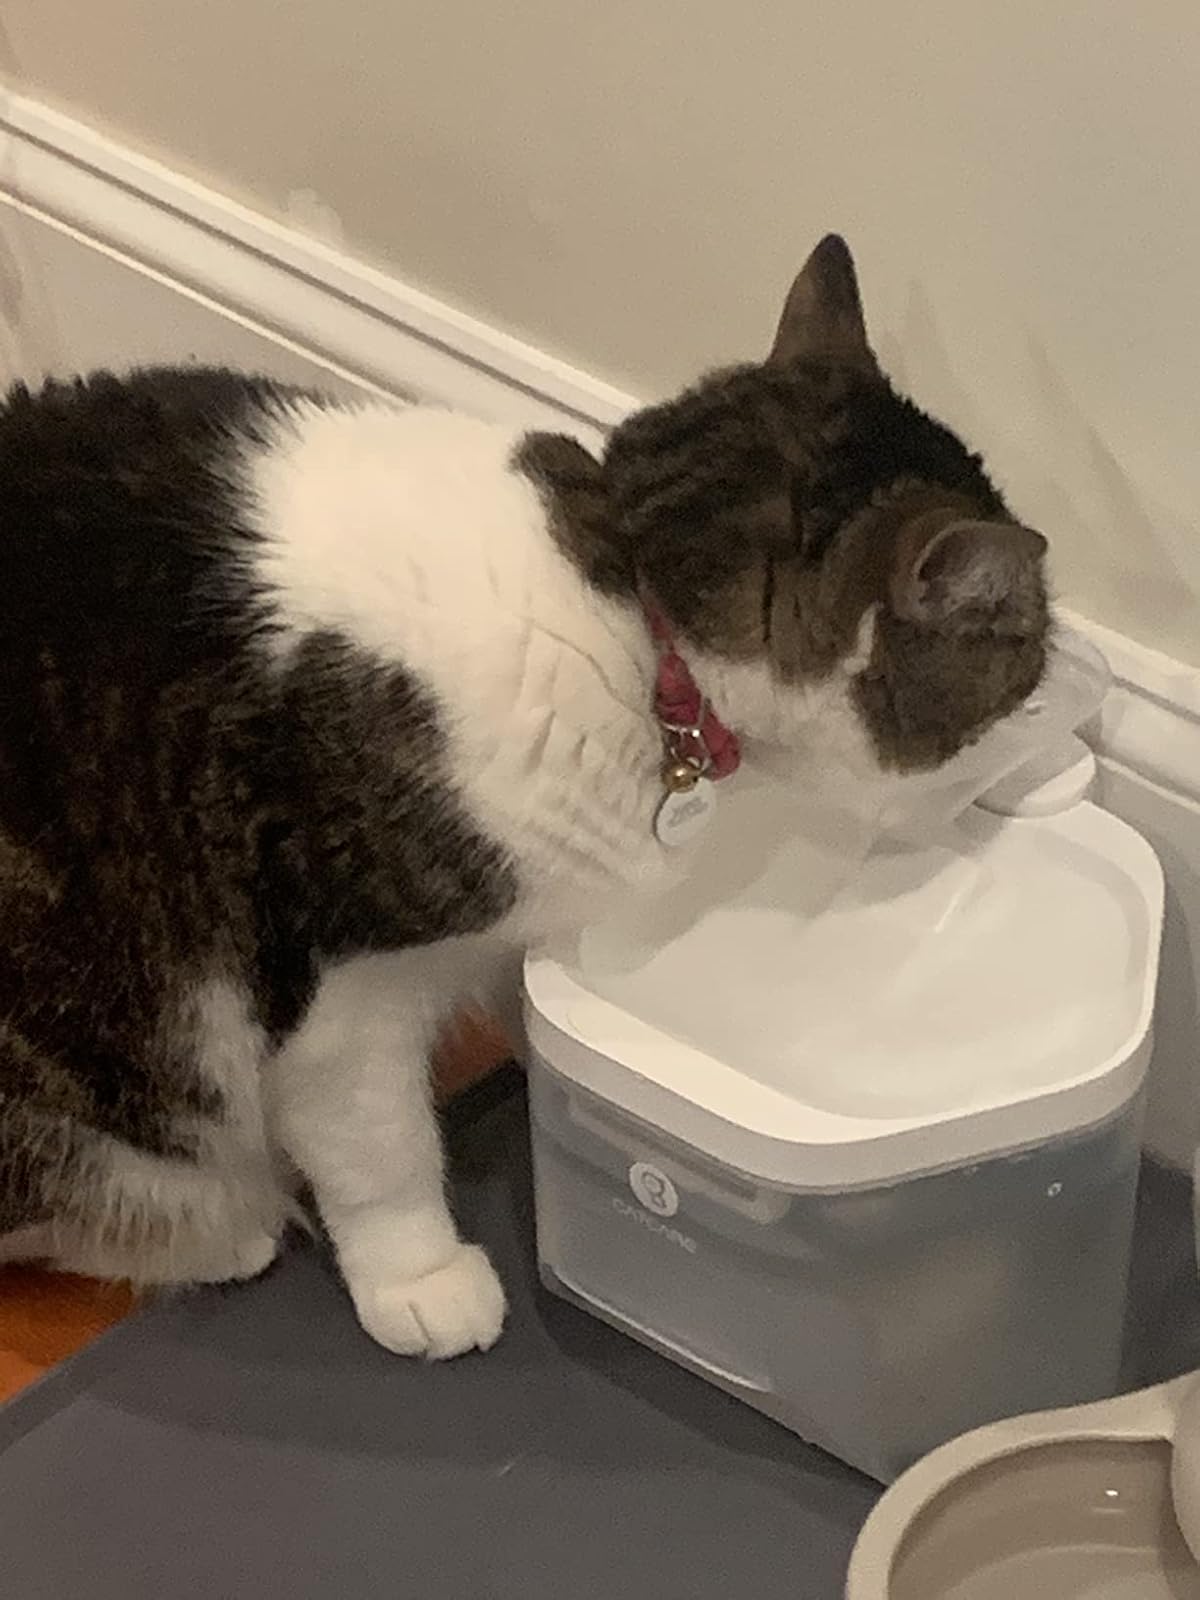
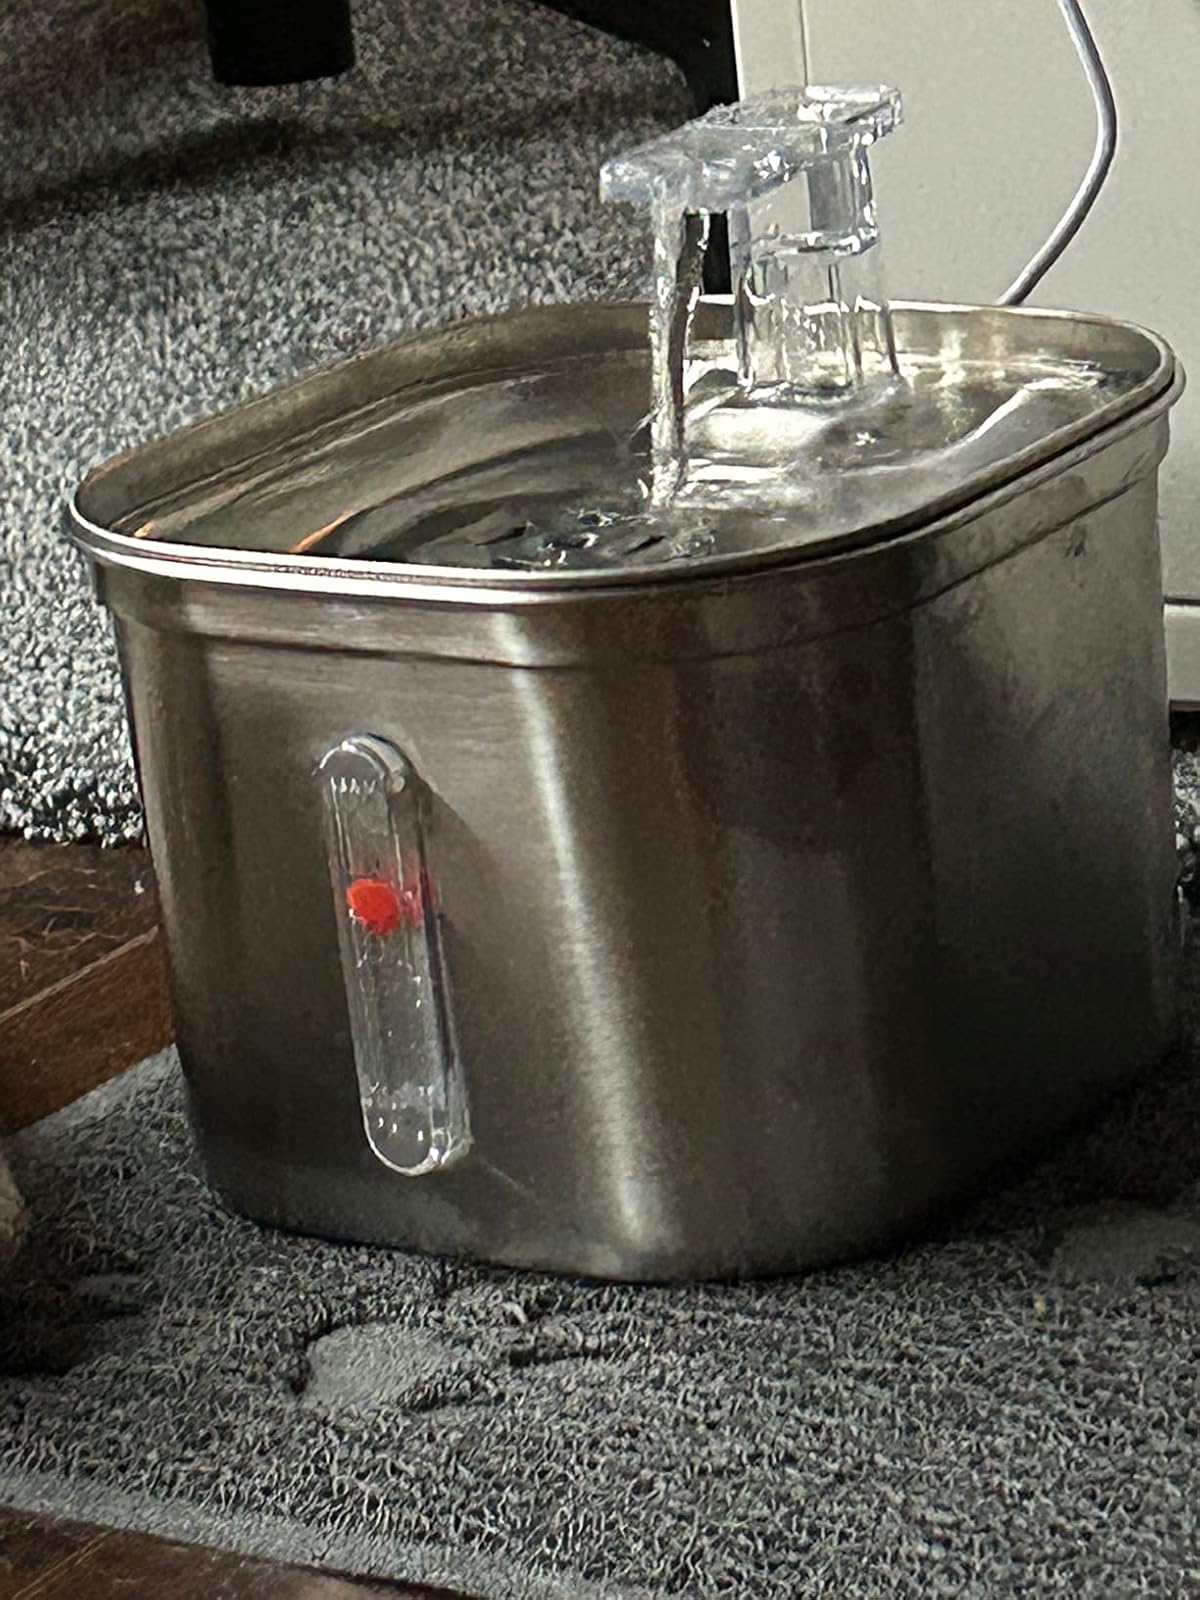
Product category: items_bowl
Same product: no